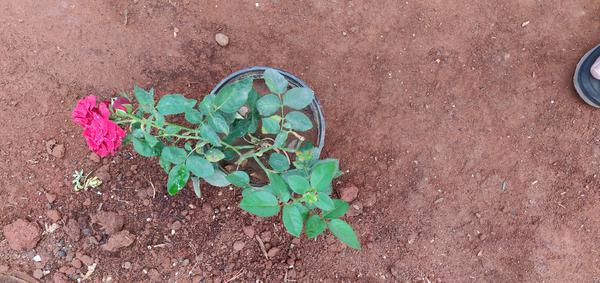
Plant: Rose